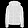
Label: Coat